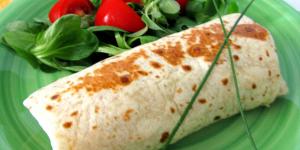
wraps vegetarianos de setas